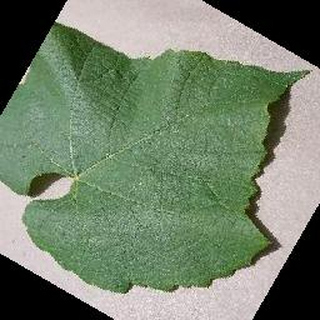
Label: healthy_grape